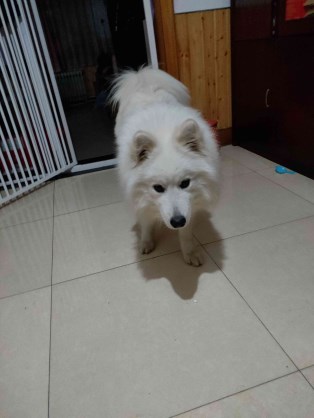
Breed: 2192-n000088-Samoyed